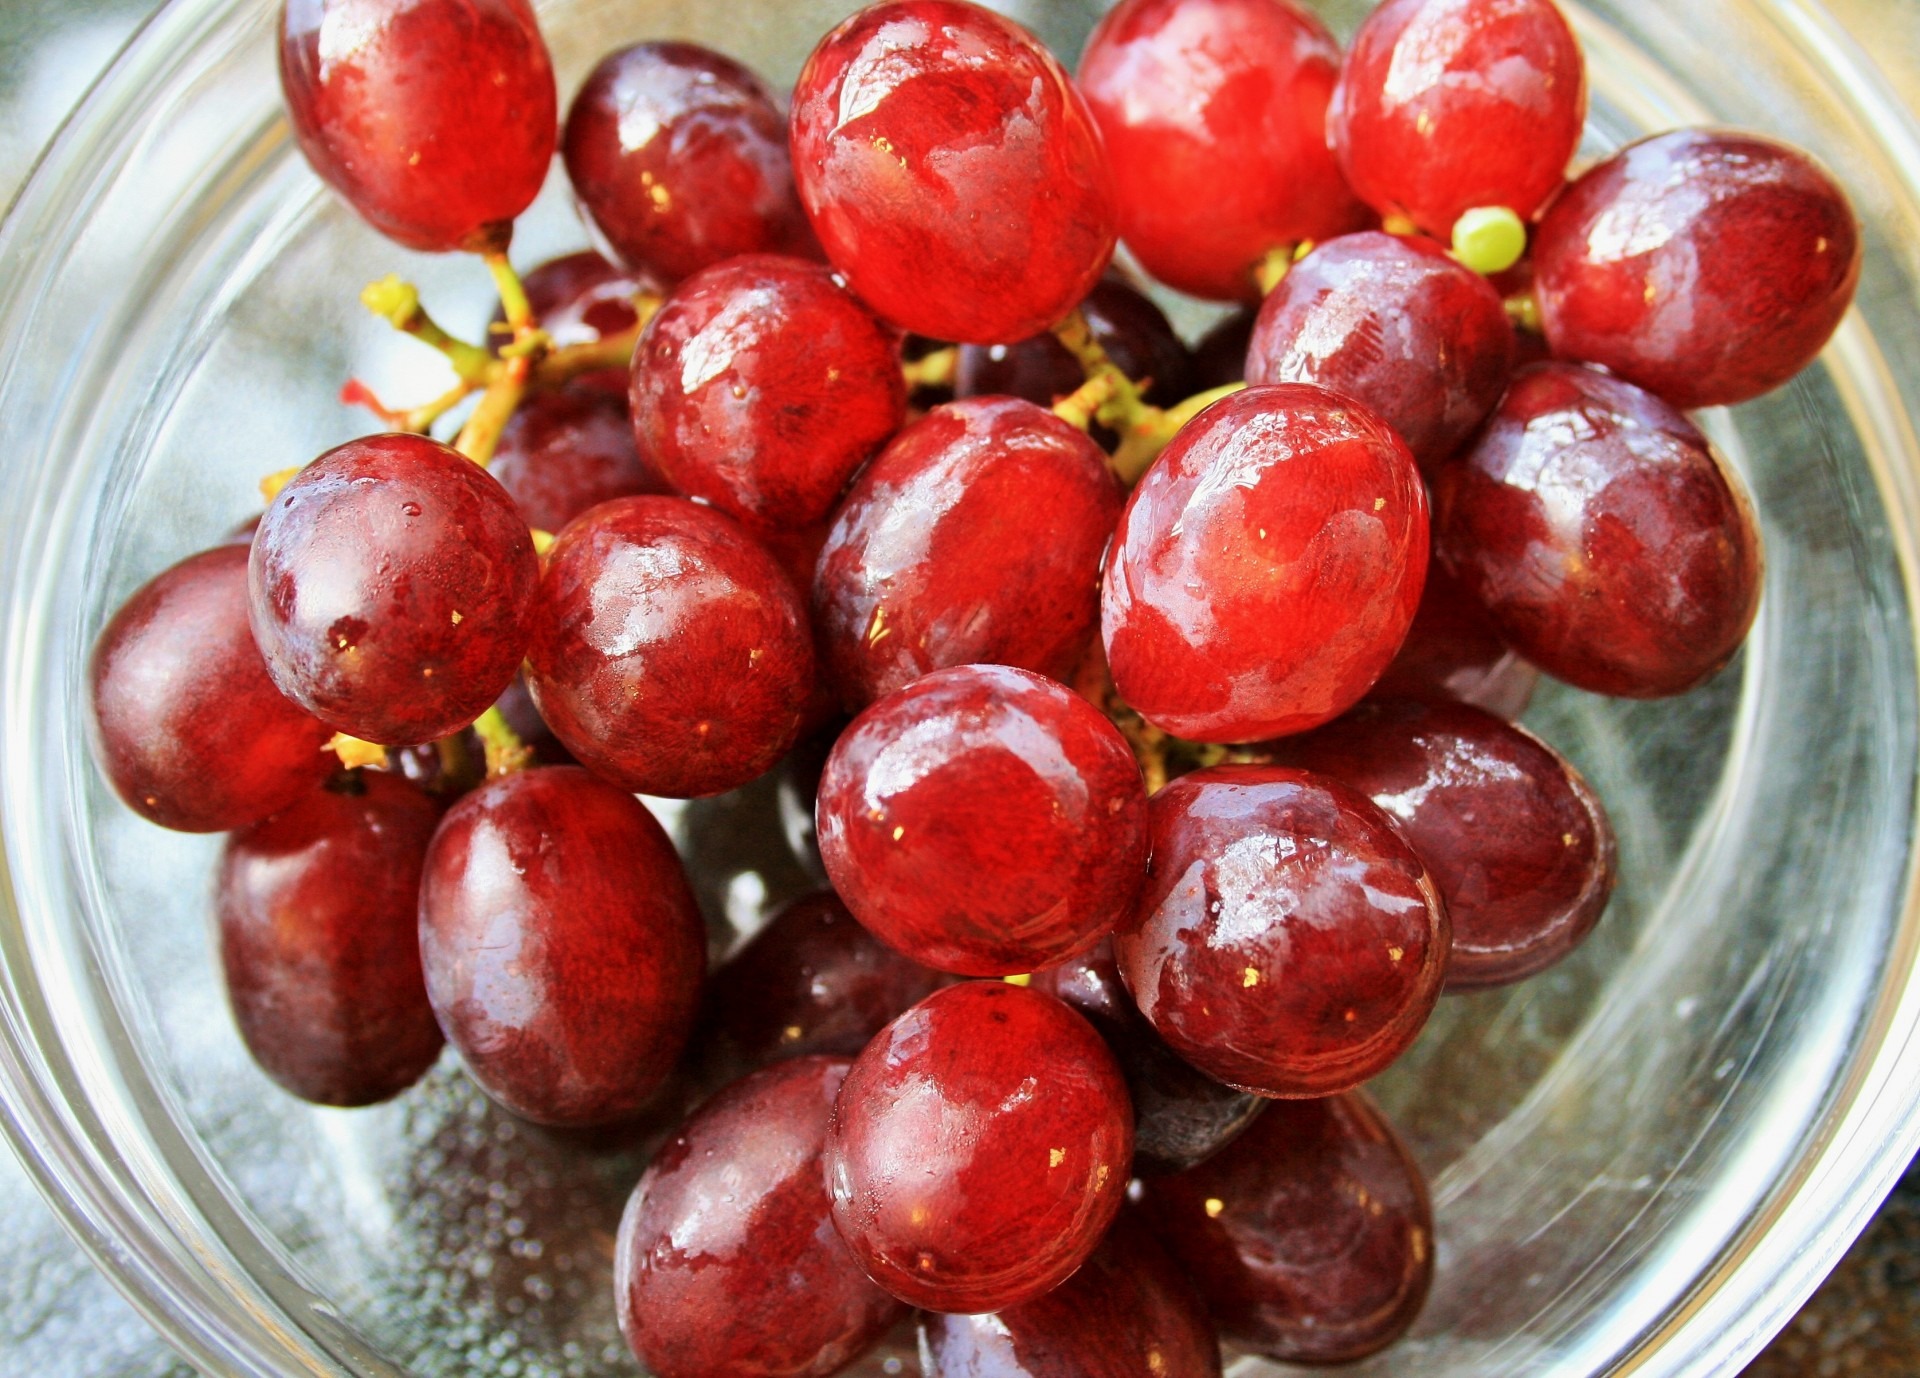
plant, bunch, fruit, berry, wet, food, red, produce, cranberry, grapes, appetizing, flowering plant, damson, land plant, zante currant, camu camu